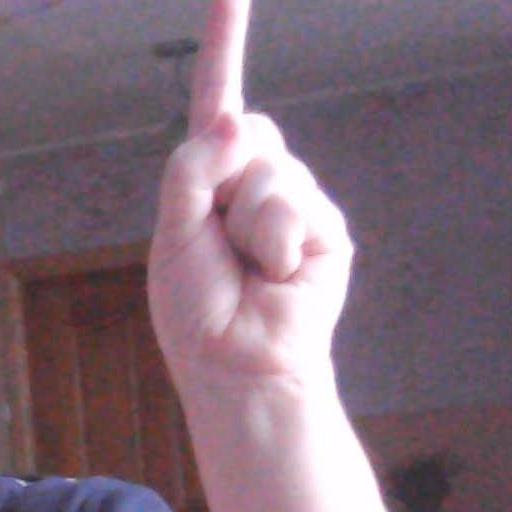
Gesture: one